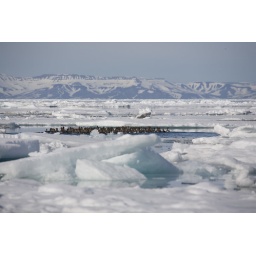
Gaggle of pink-footed geese in the water with mountain in the background